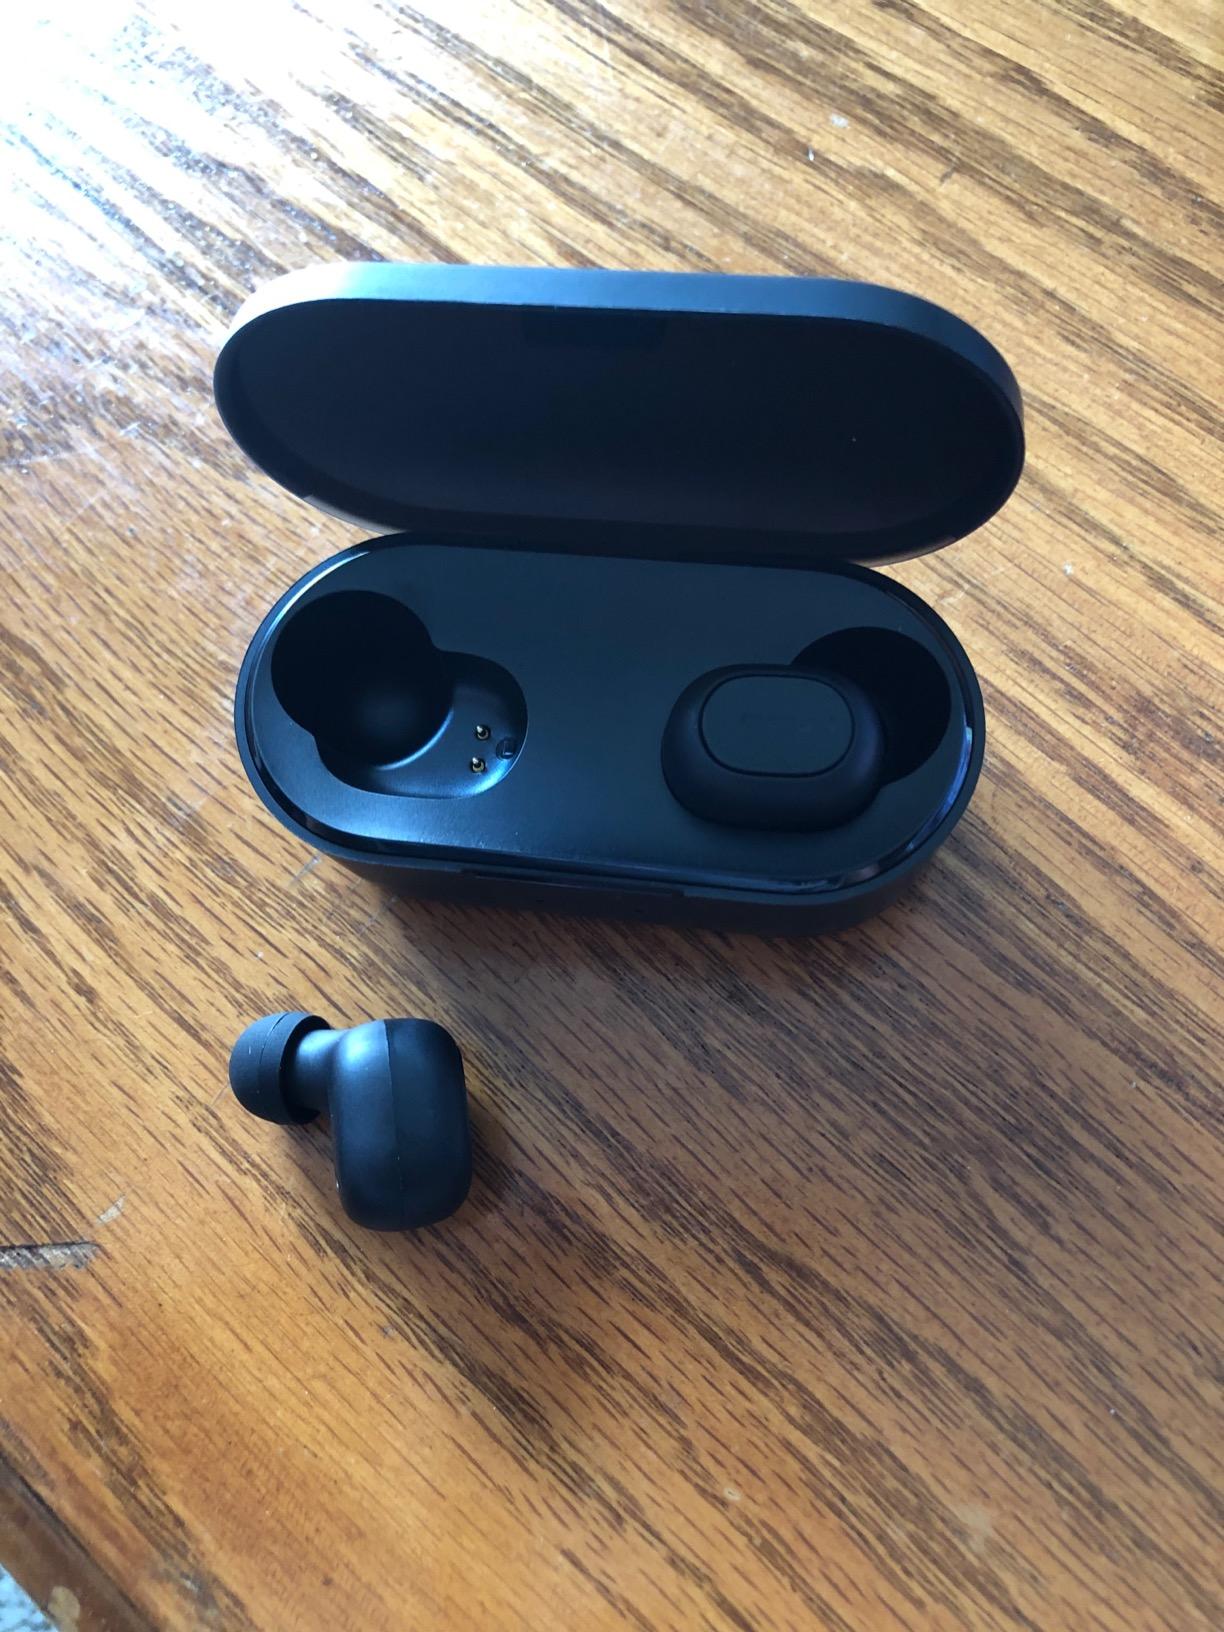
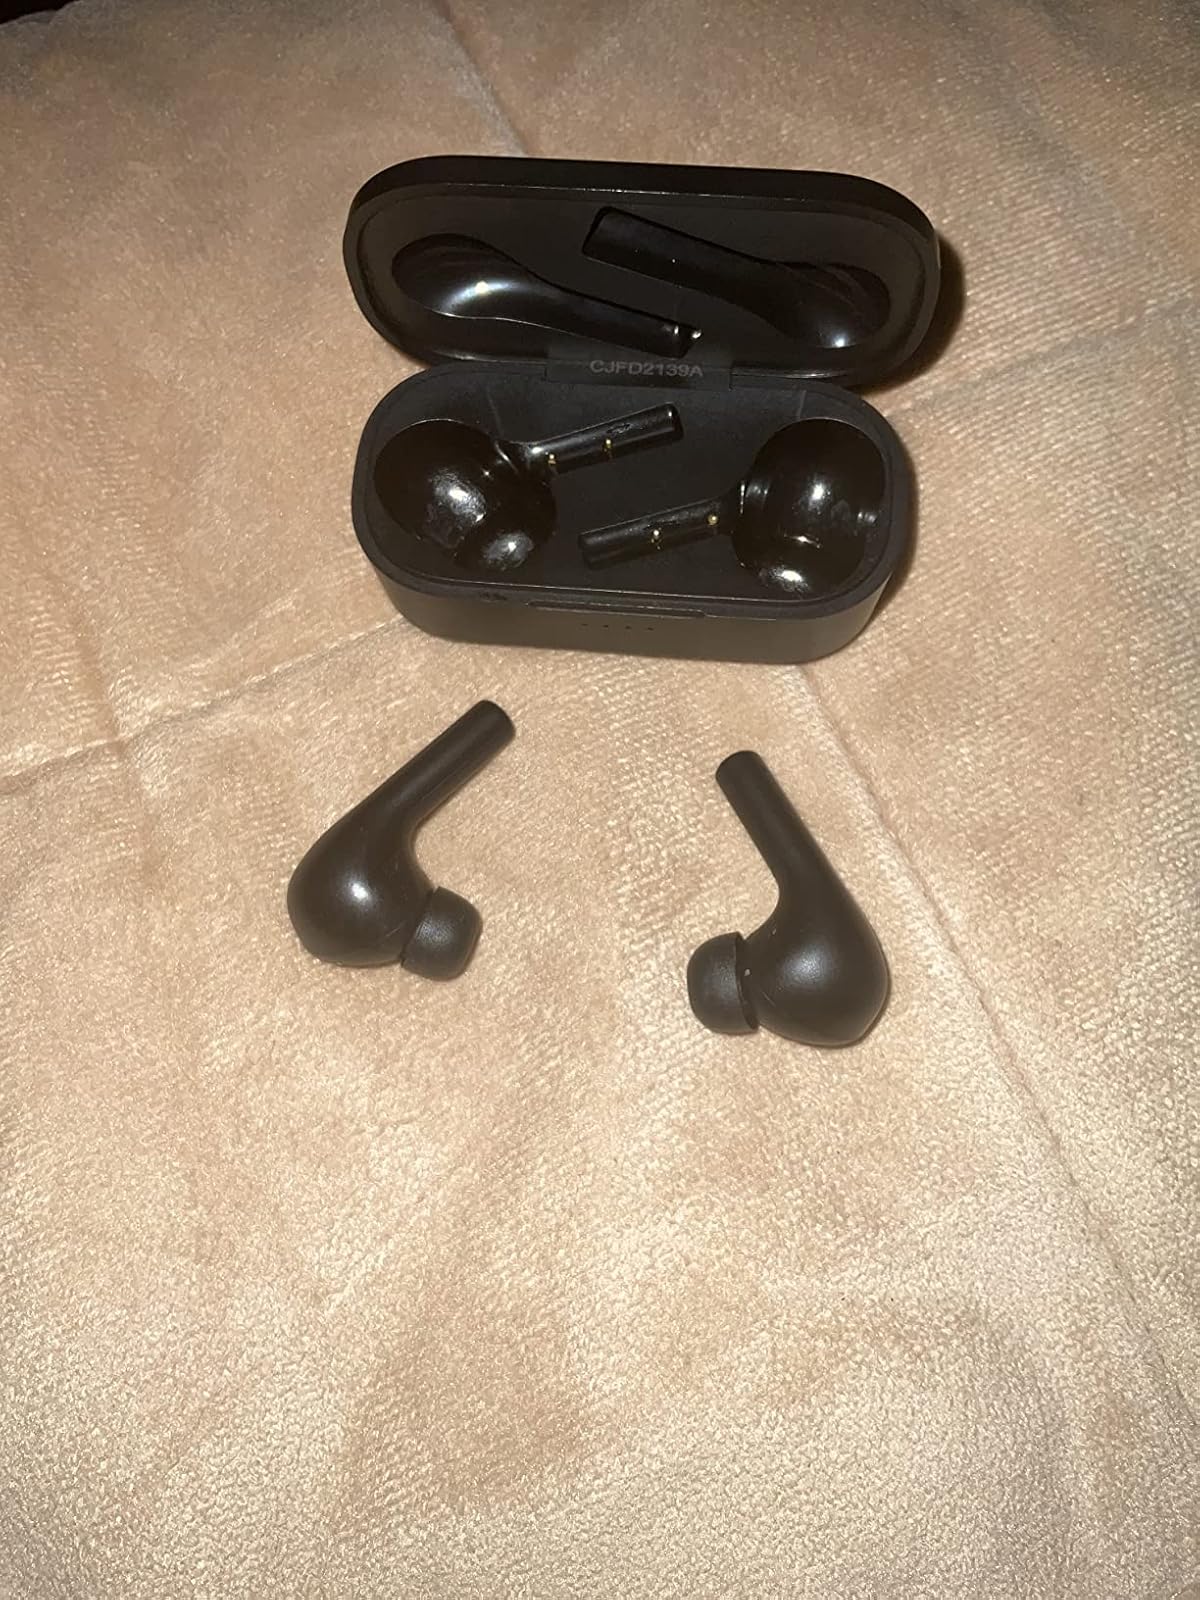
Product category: earbuds
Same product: no